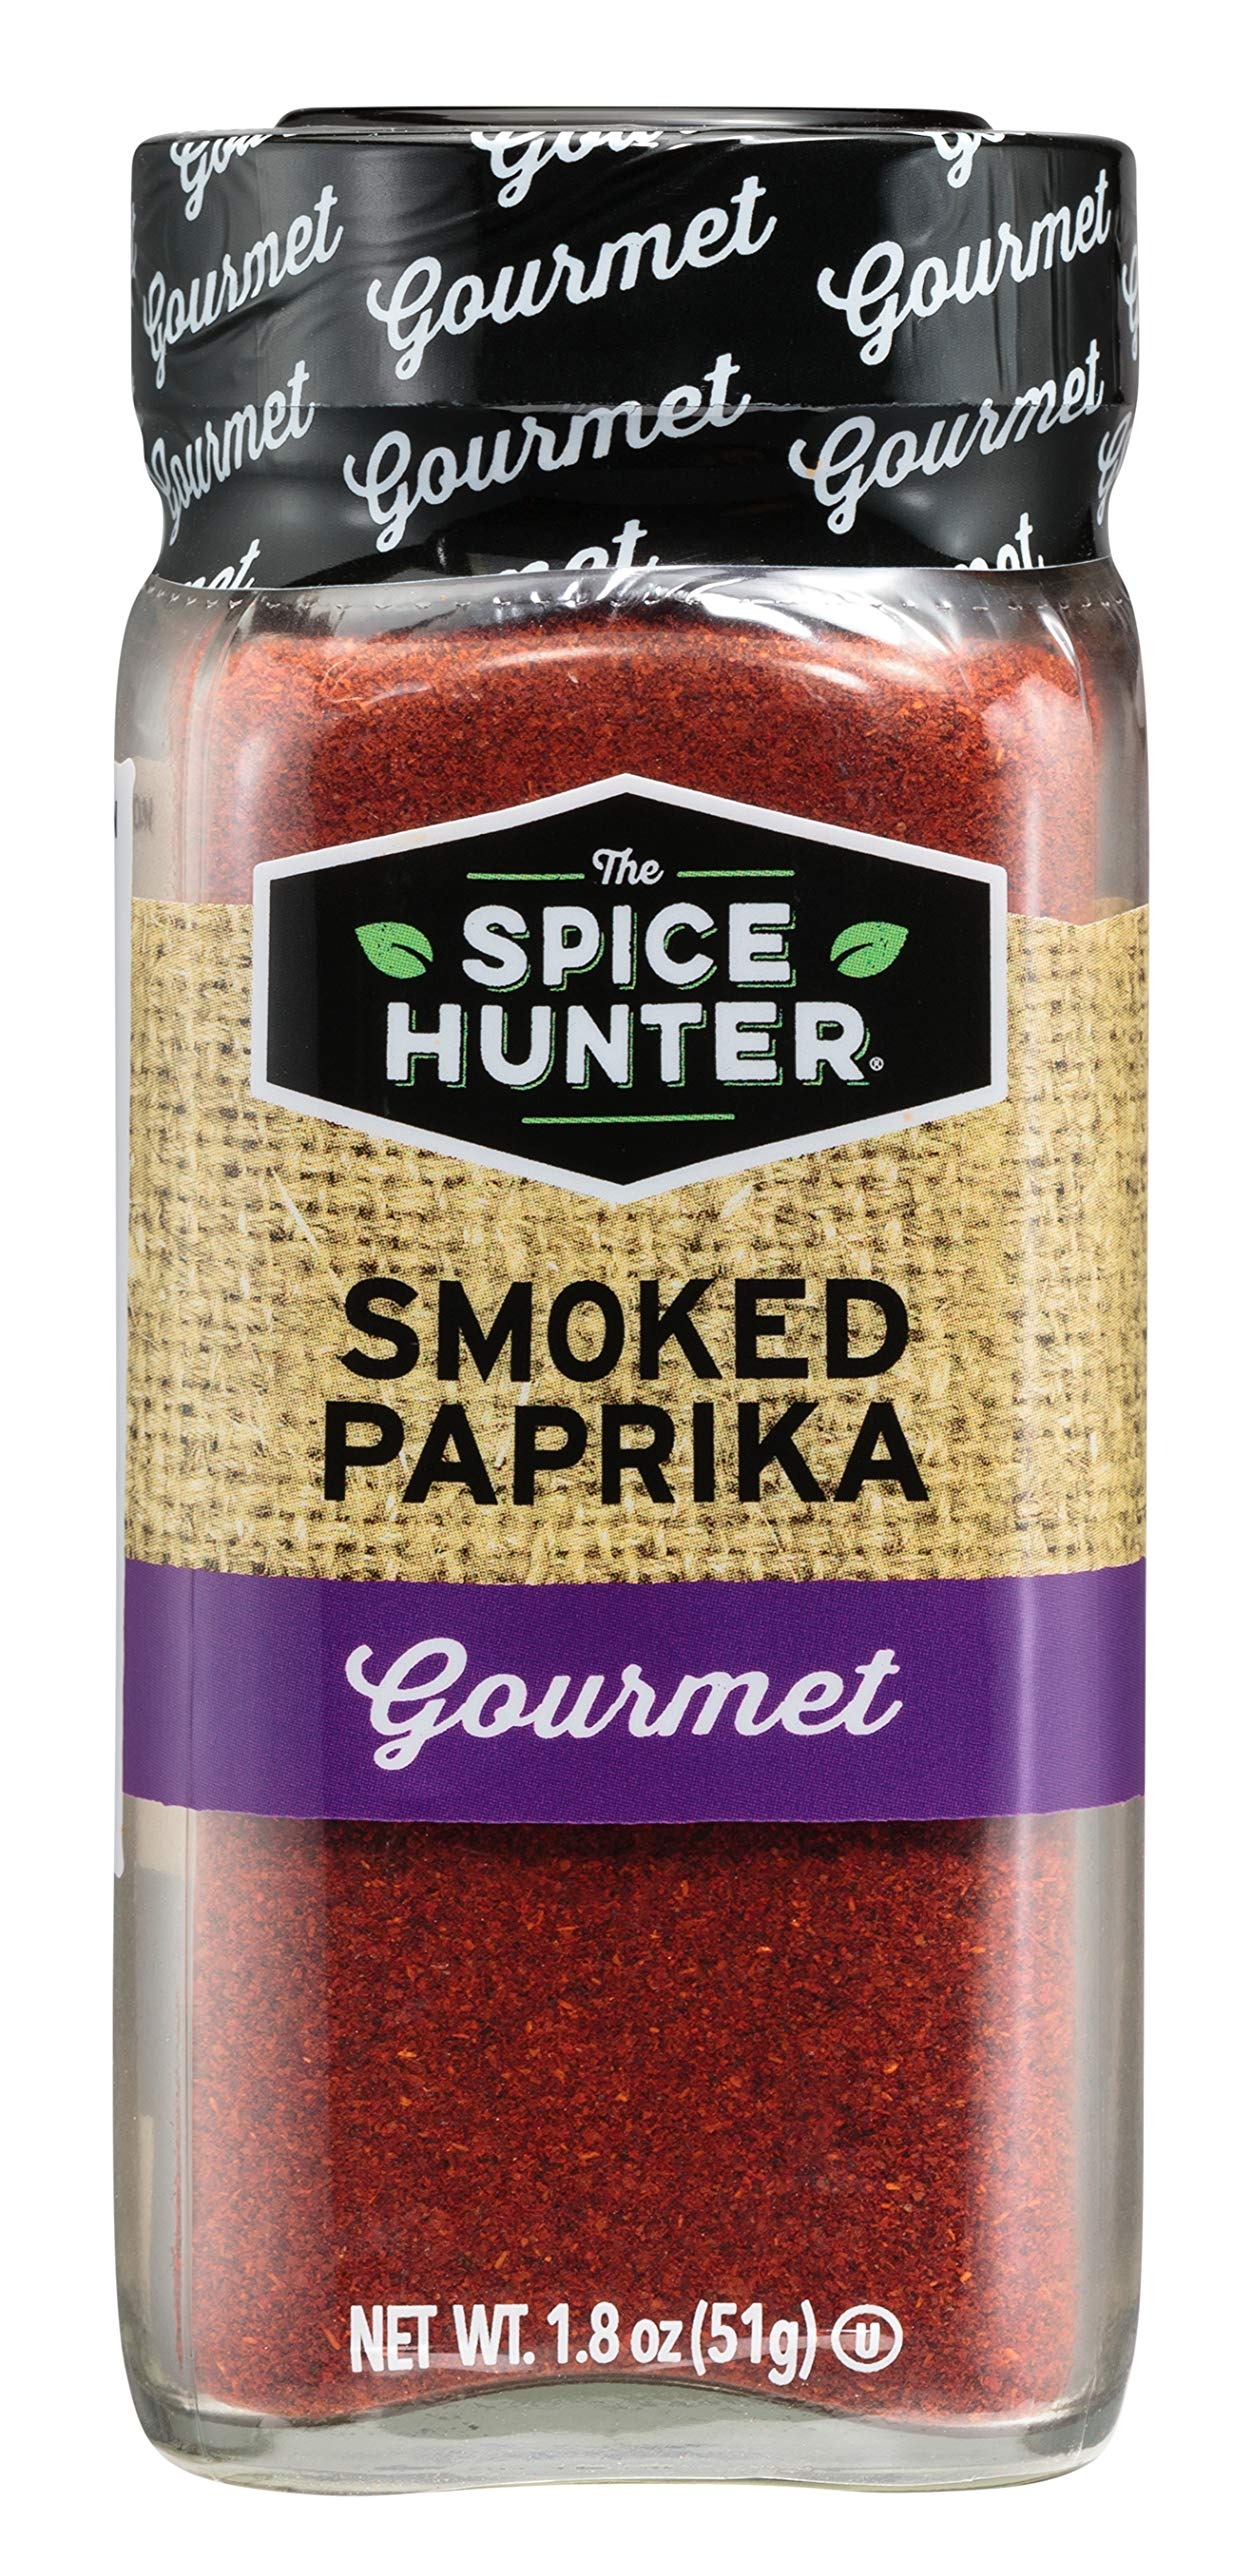
Item Name: The Spice Hunter Paprika, Smoked, Ground, 1.8-Ounce Jars (Pack of 6)
Product Description: Paprika, smoked and ground is a all natural contains no MSG or preservatives. The Spice Hunter offers every spice and seasoning imaginable!
Value: 10.8
Unit: Ounce

Price: 31.675